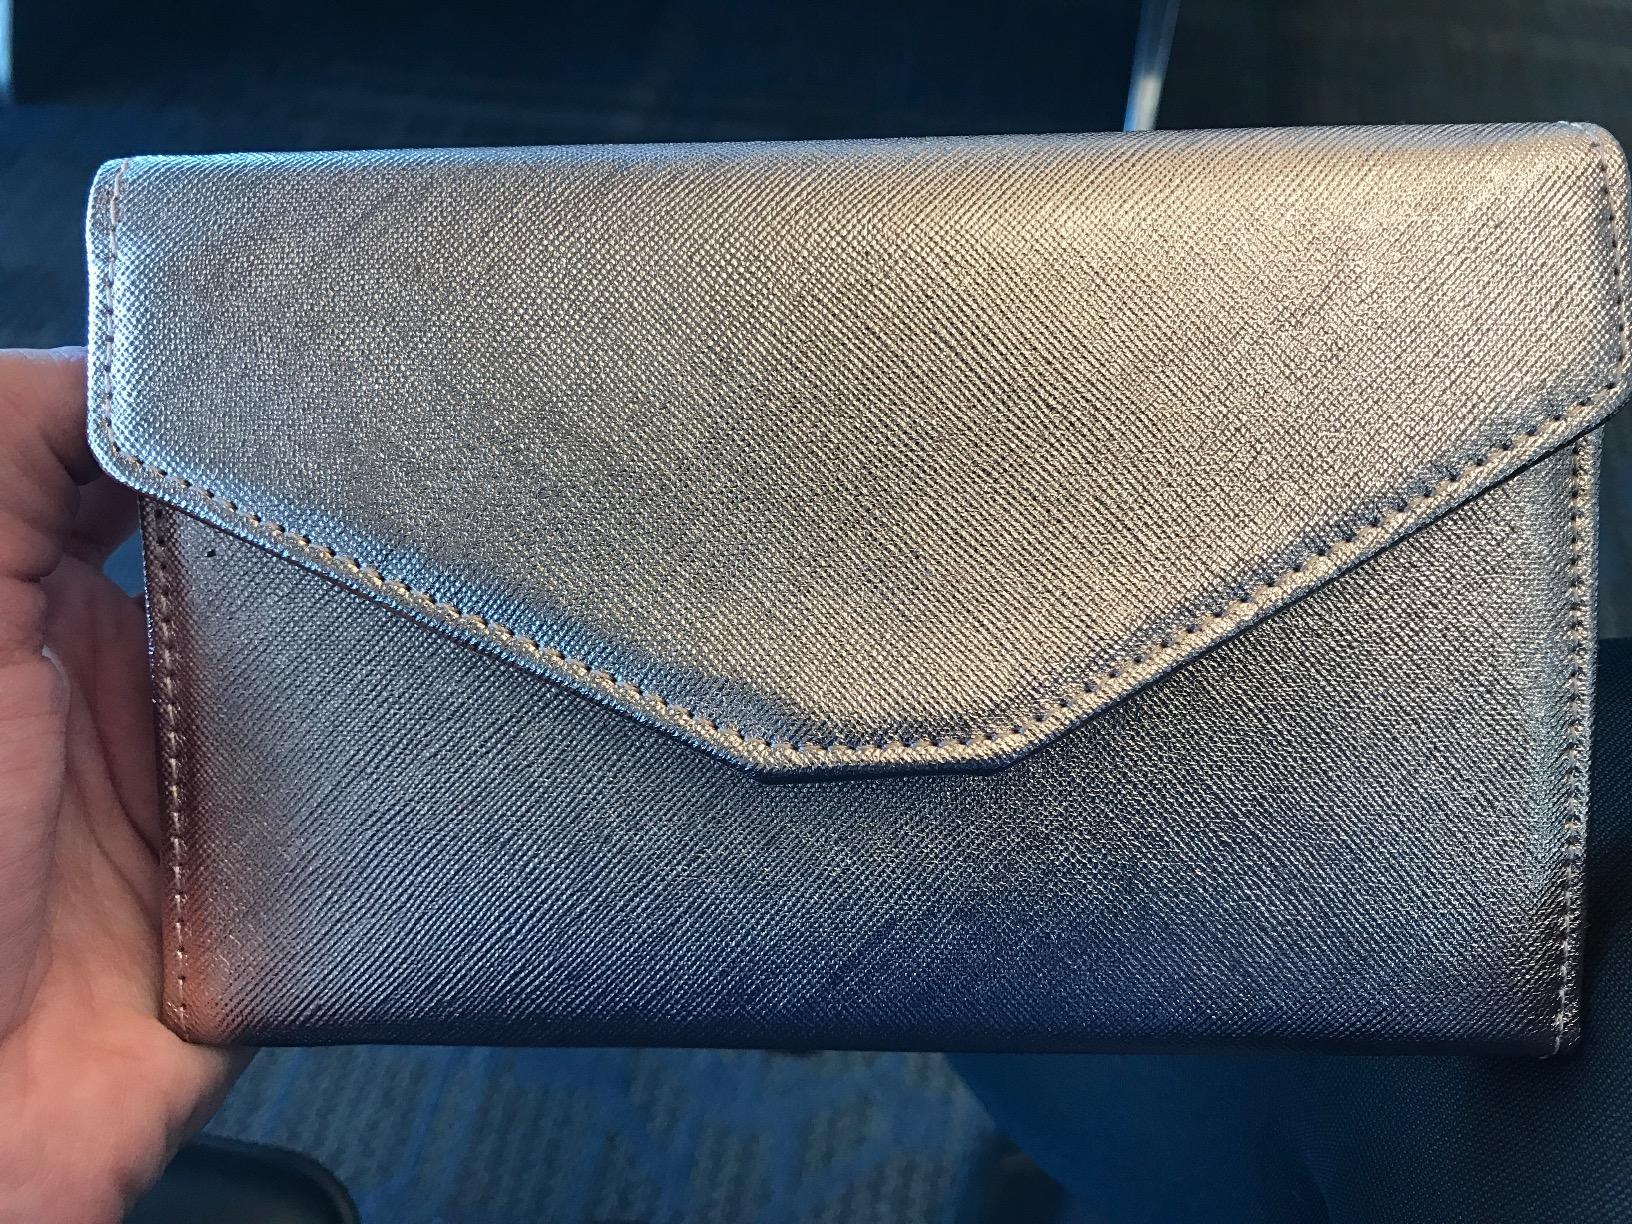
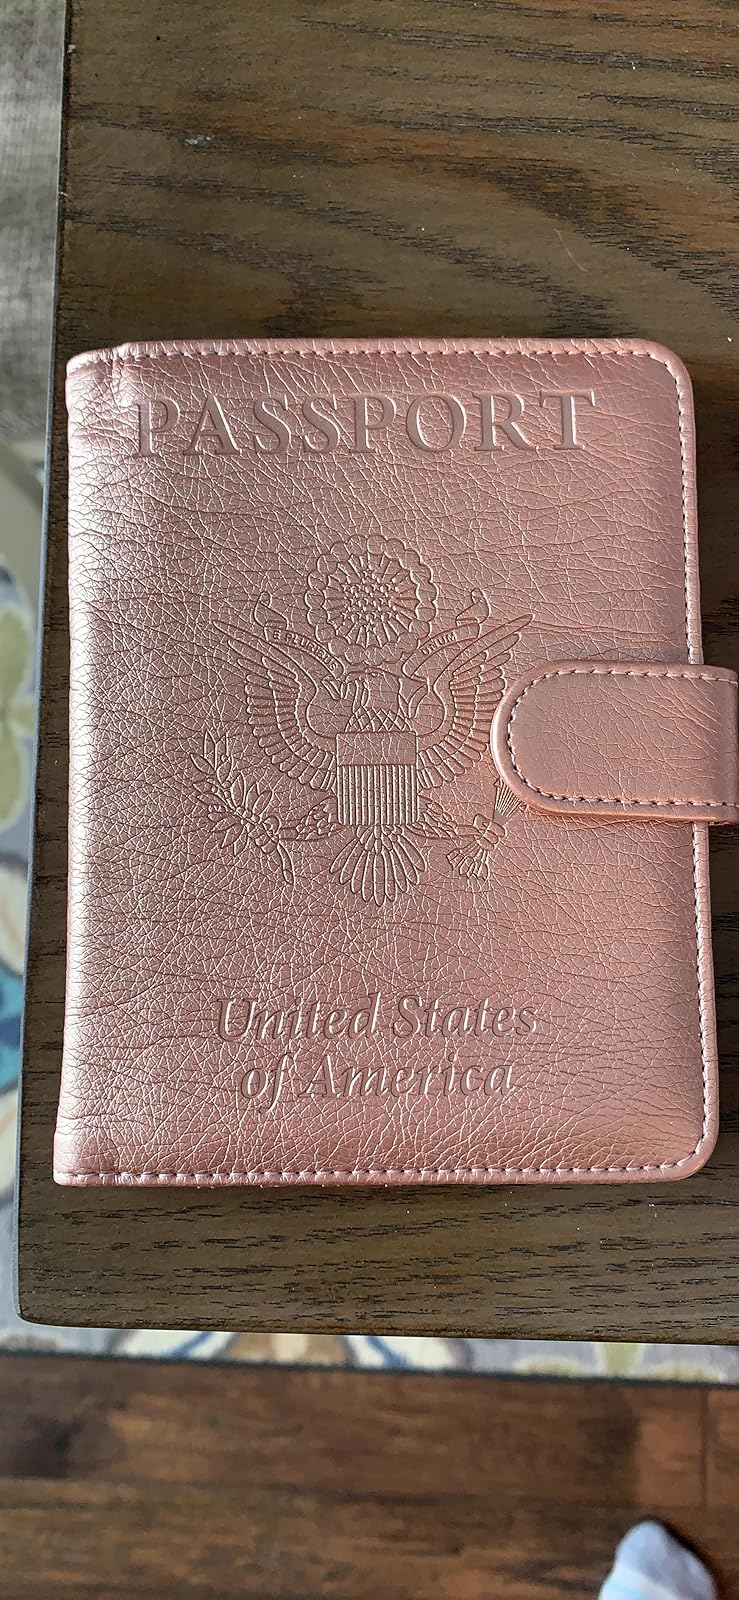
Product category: accessories_wallet
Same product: no